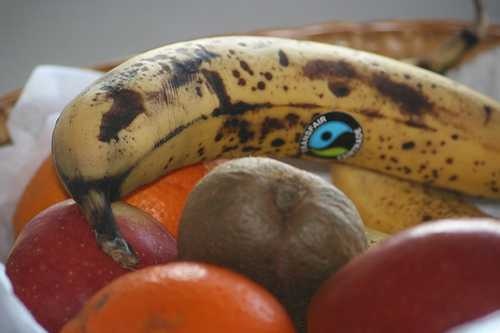
Label: Banana